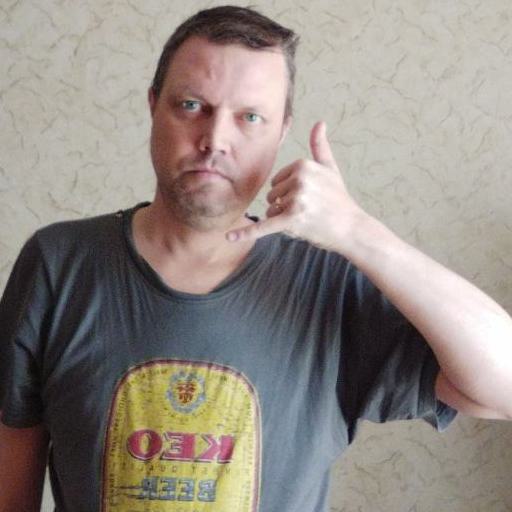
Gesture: call